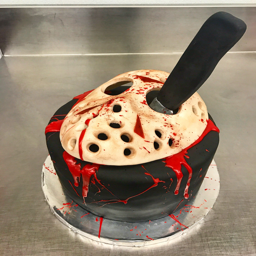
friday the 13th cake by person